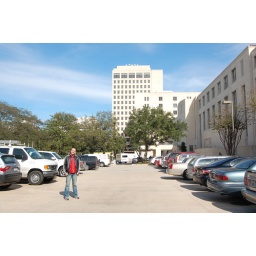
The tall building in the background is the Alkek Building of Baylor, and on teh 8th floor is my lab.